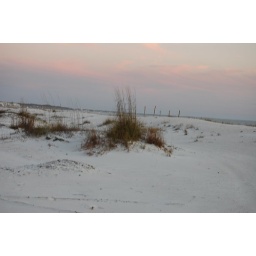
Sand Dunes and Sea Oats under an orange sky